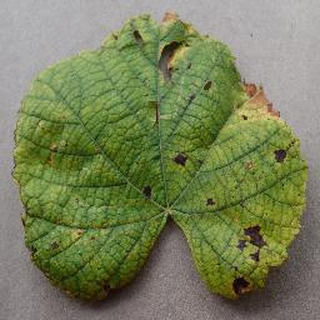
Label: grape_leaf_blight